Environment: real
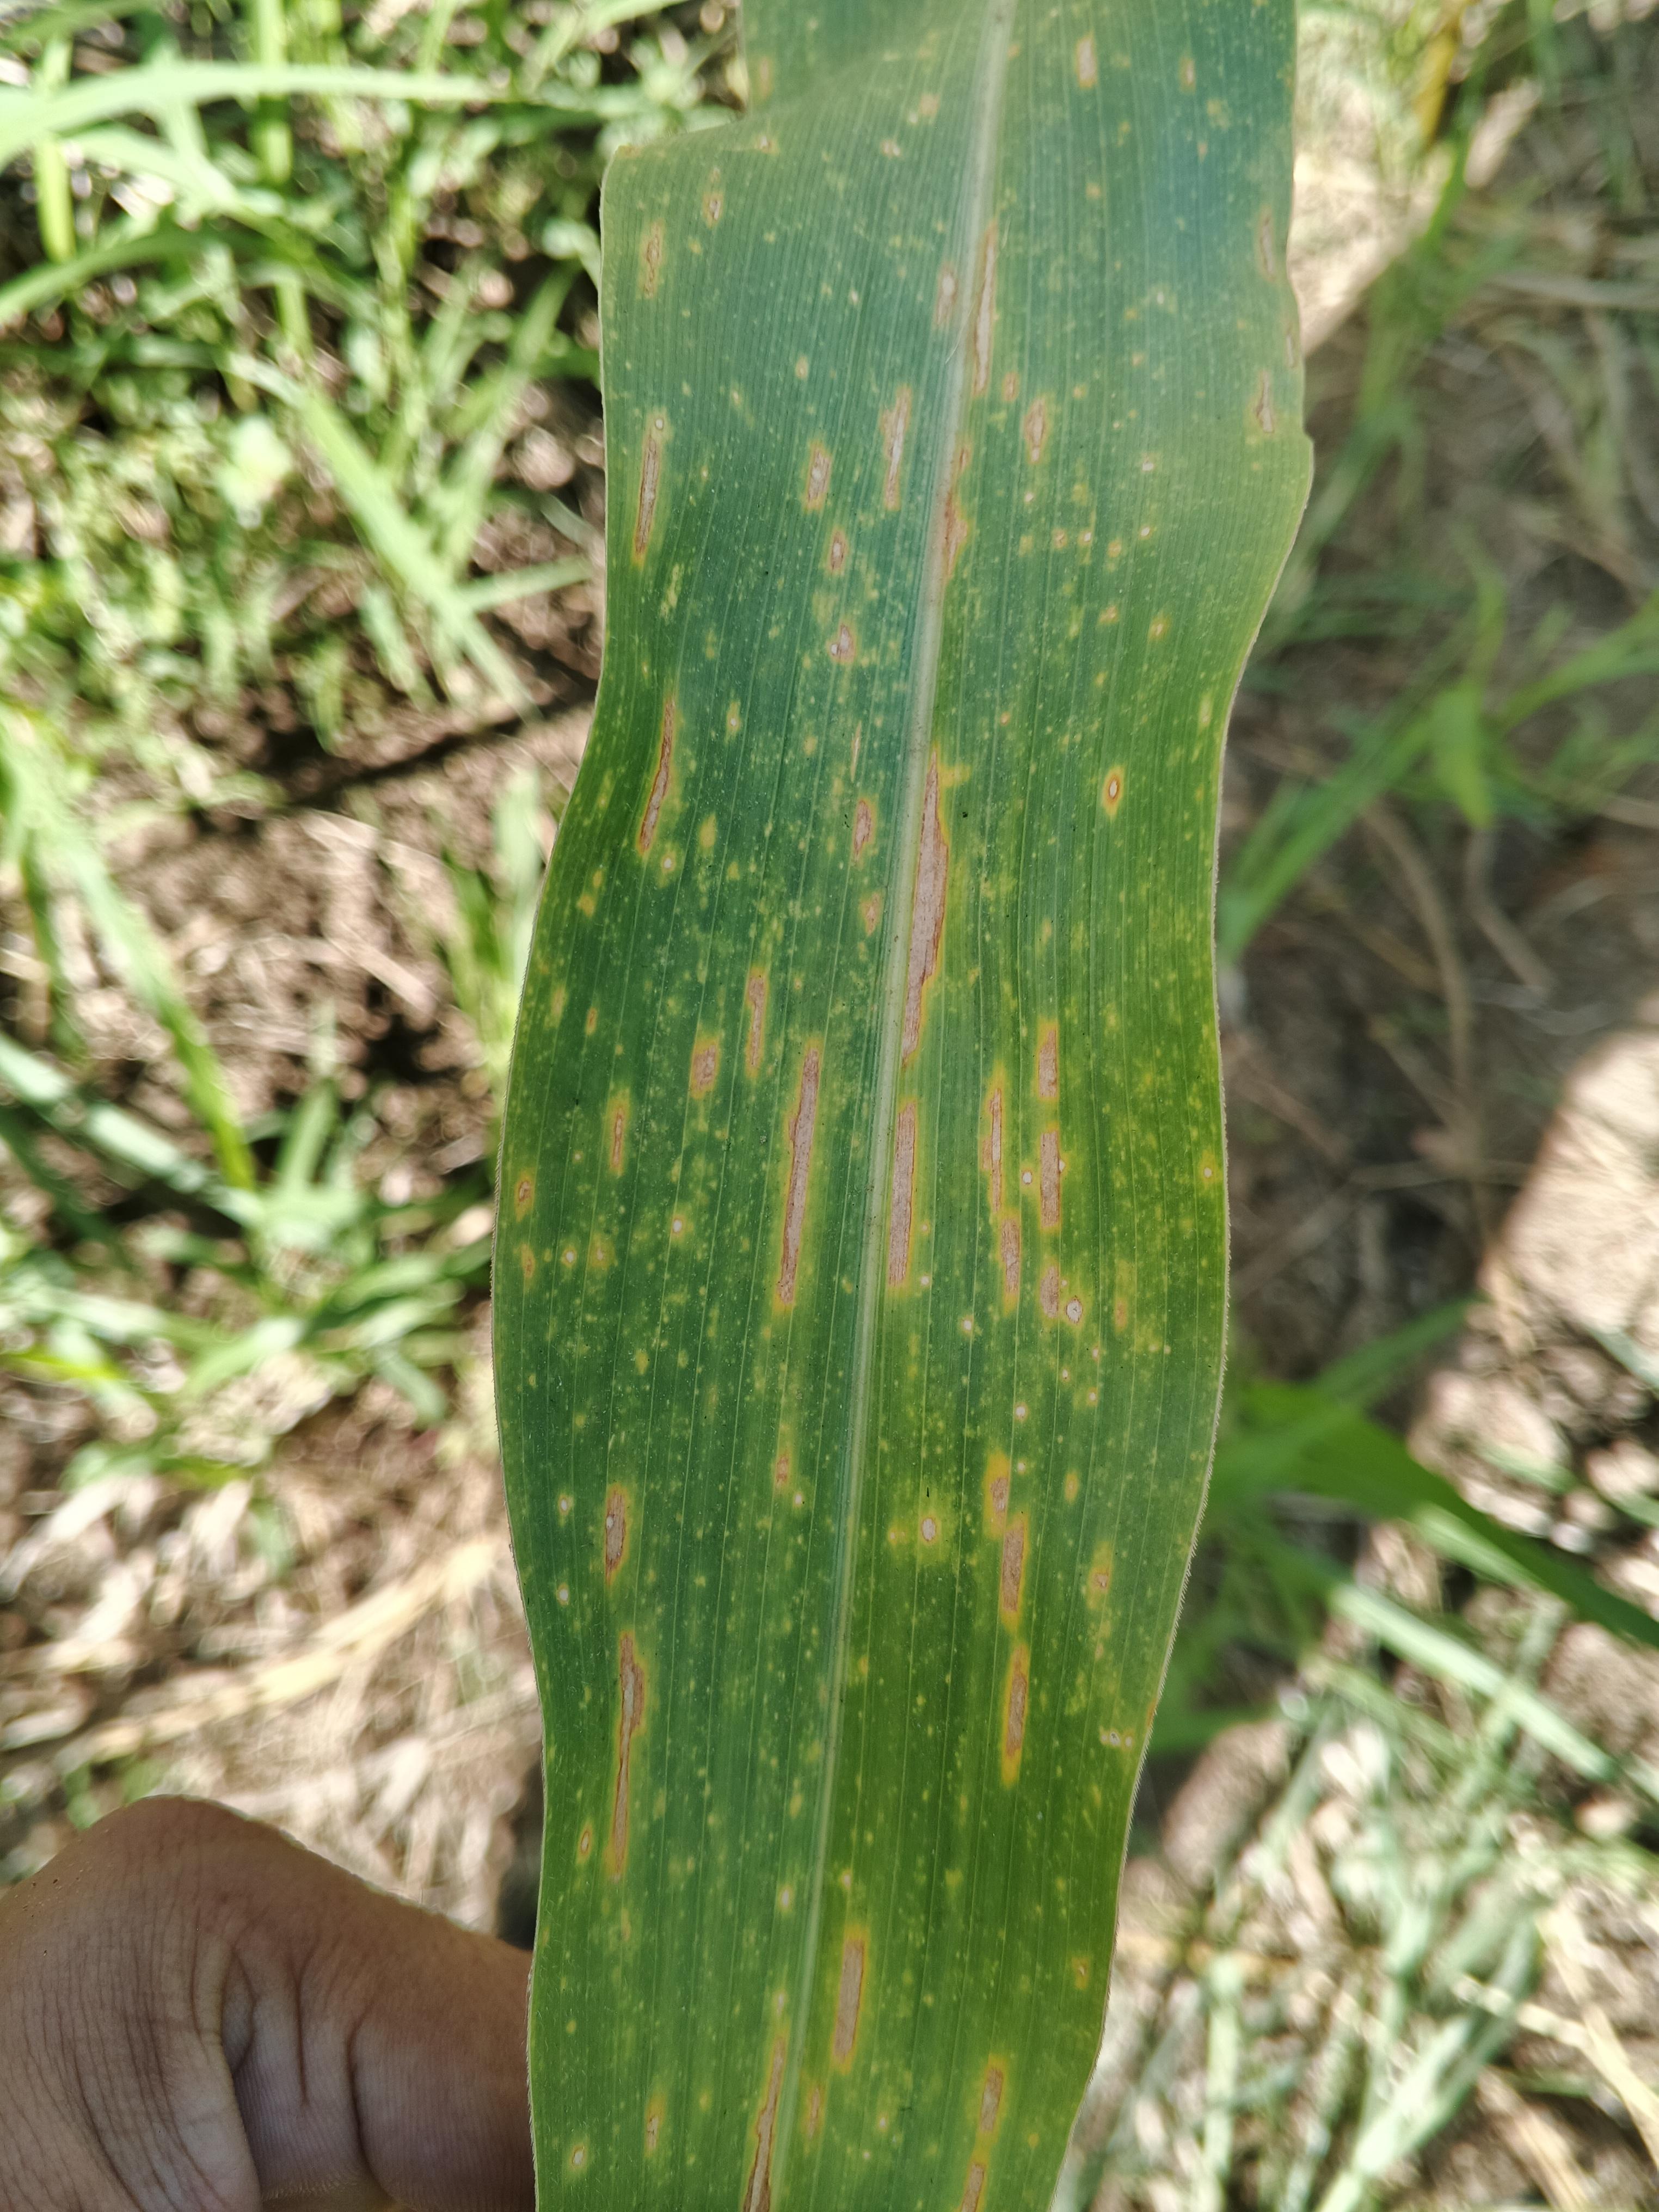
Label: gray_leaf_spot